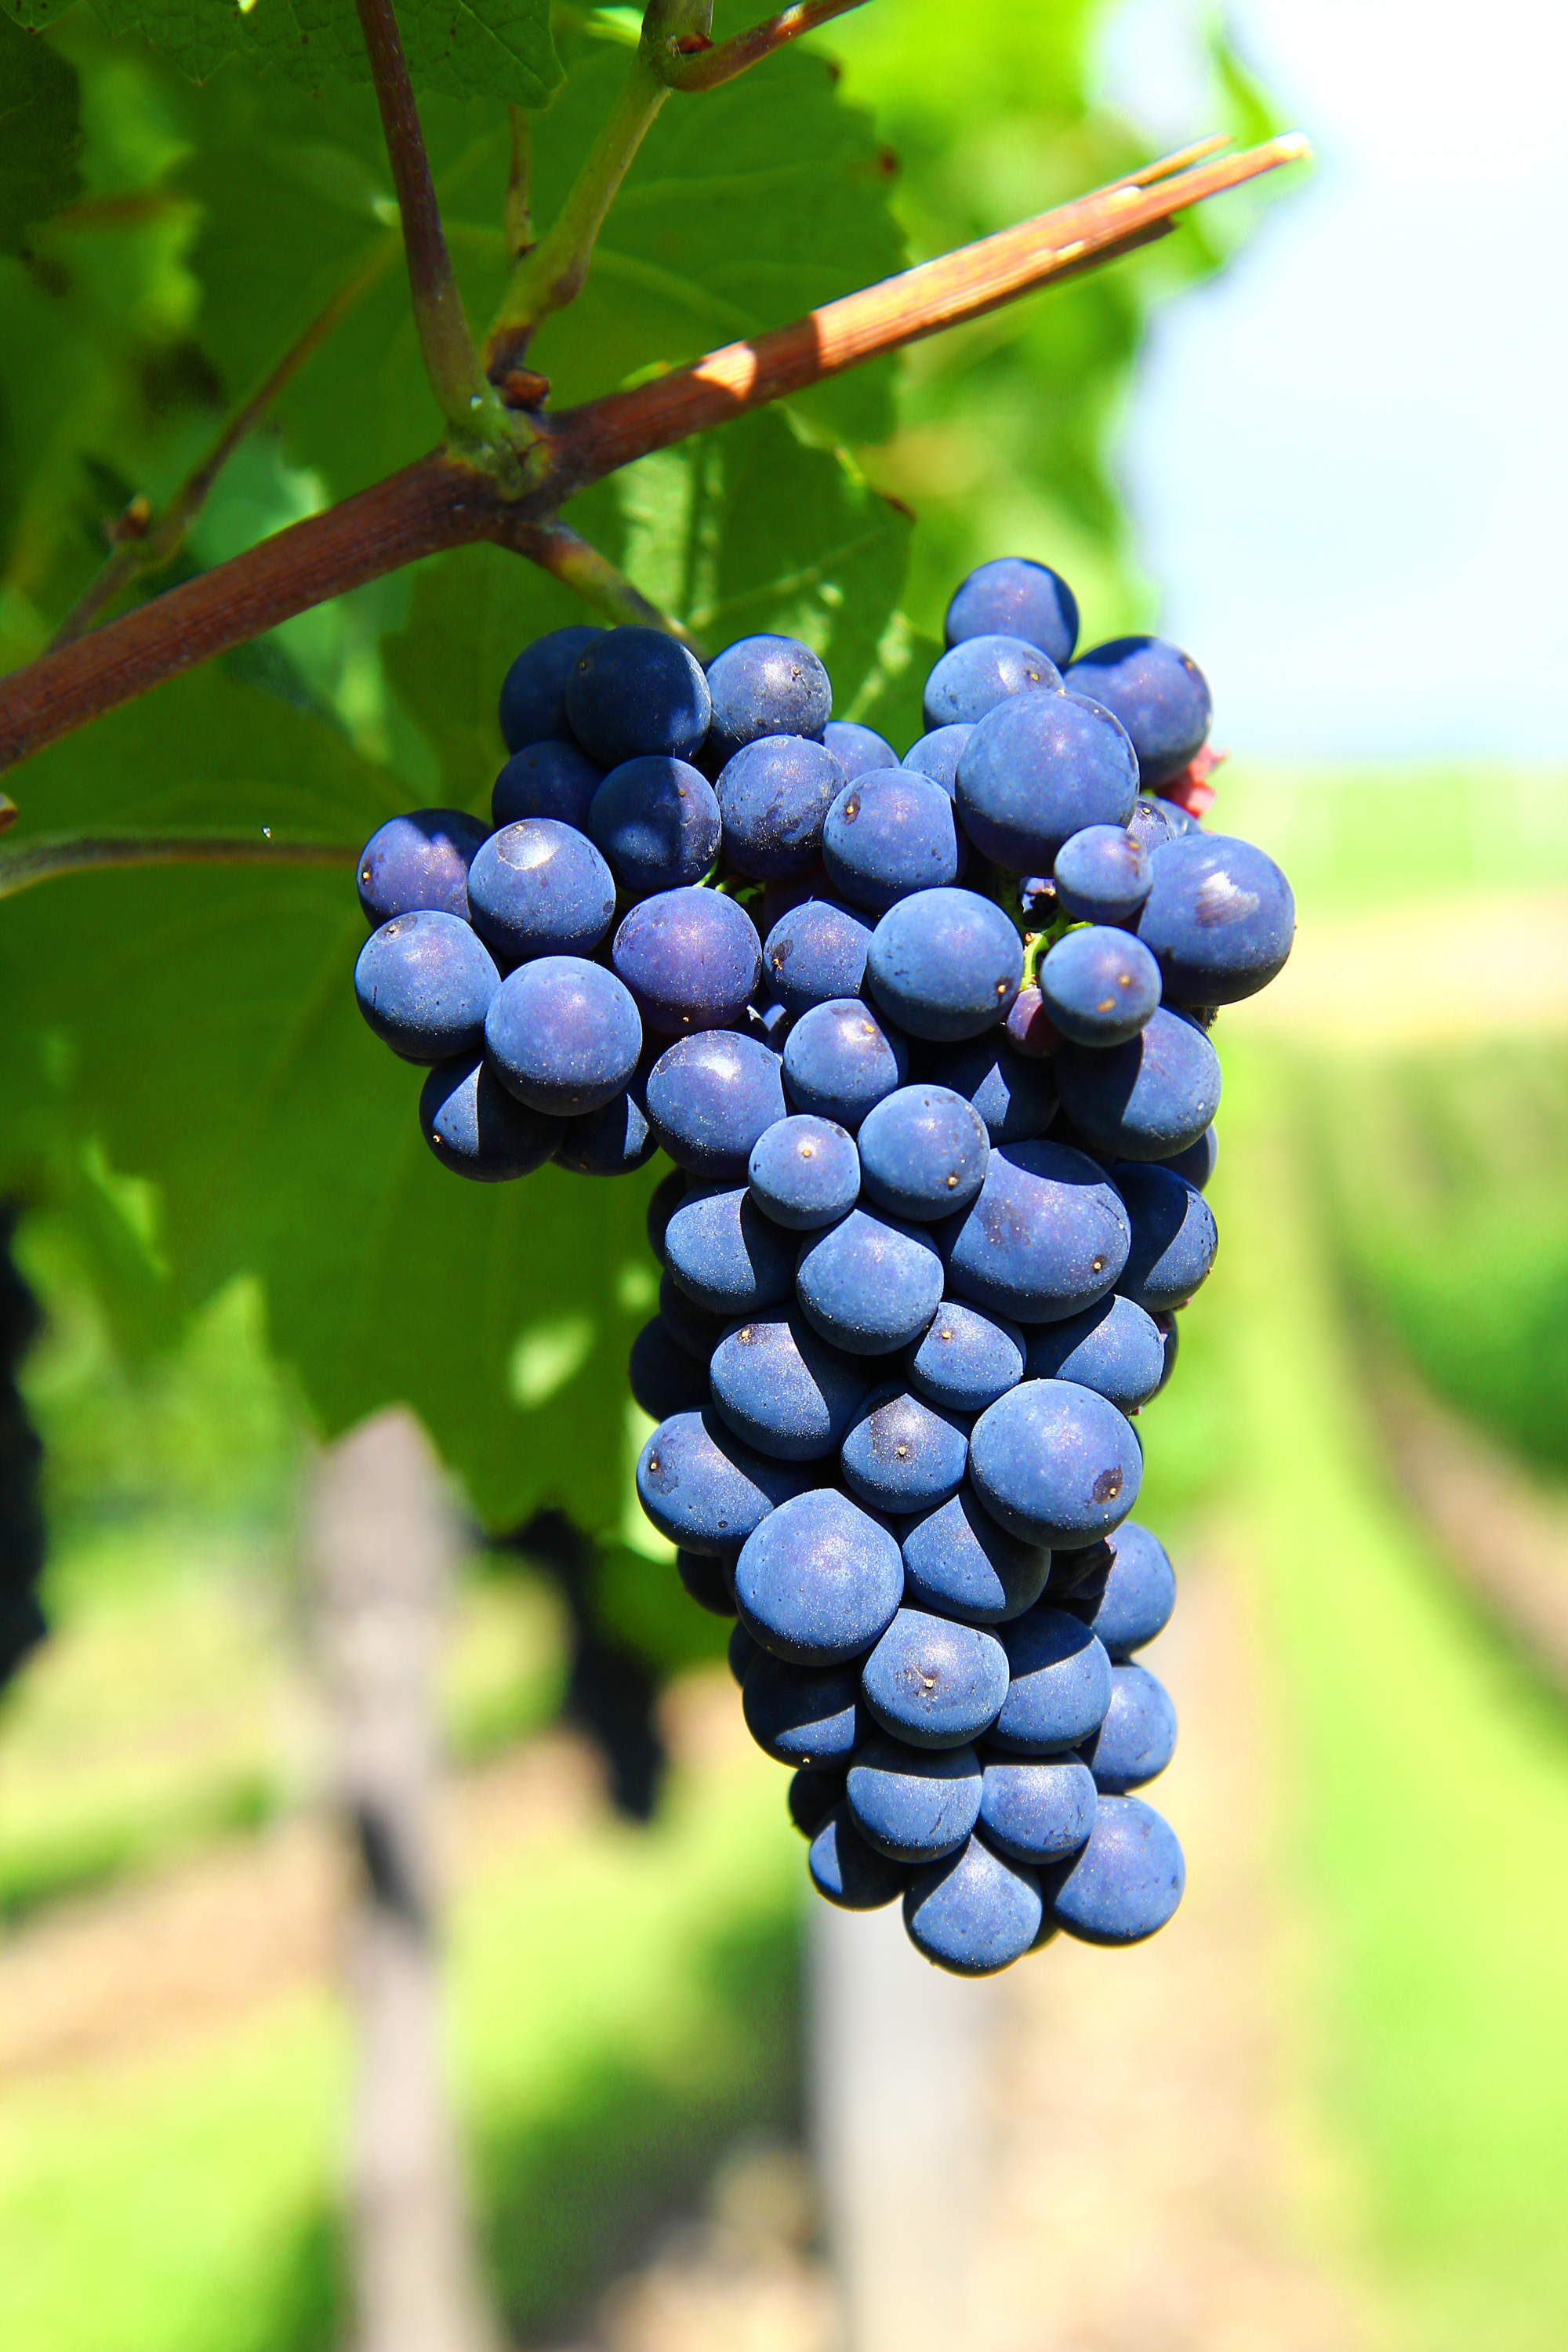
Label: Grapes